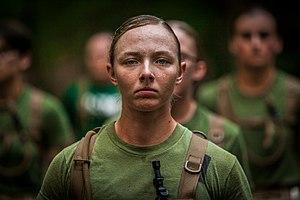
Il y a des femmes présentes dans le corps des Marines des États-Unis depuis 1918, et les femmes continuent d'y servir aujourd'hui. En 2016, les femmes représentent 8% de tous les Marines enrôlés actifs et 7,5% des officiers actifs. Ces chiffres donnent au Marine Corps le taux de femmes le plus bas dans toutes les branches militaires américaines. La présence des femmes dans le Corps des Marines est apparue pour la première fois en 1918 lorsqu'elles ont été autorisées à effectuer des tâches administratives dans le but de combler les taches des Marines masculins combattant à l'étranger. Ce n'est qu'en 1948 que les femmes ont pu devenir membres permanents du Corps avec l'adoption de la "Women's Armed Services Integration Act". Cependant, même avec la loi sur l'intégration, les femmes étaient toujours interdites de certaines spécialités professionnelles militaires. Ce n'est qu'en 2016 que le secrétaire à la Défense Ash Carter a annoncé que toutes les fonctions militaires seraient ouvertes aux femmes sans exception. En 2018, il y avait 92 femmes servant dans les armes de combat du Corps des Marines.